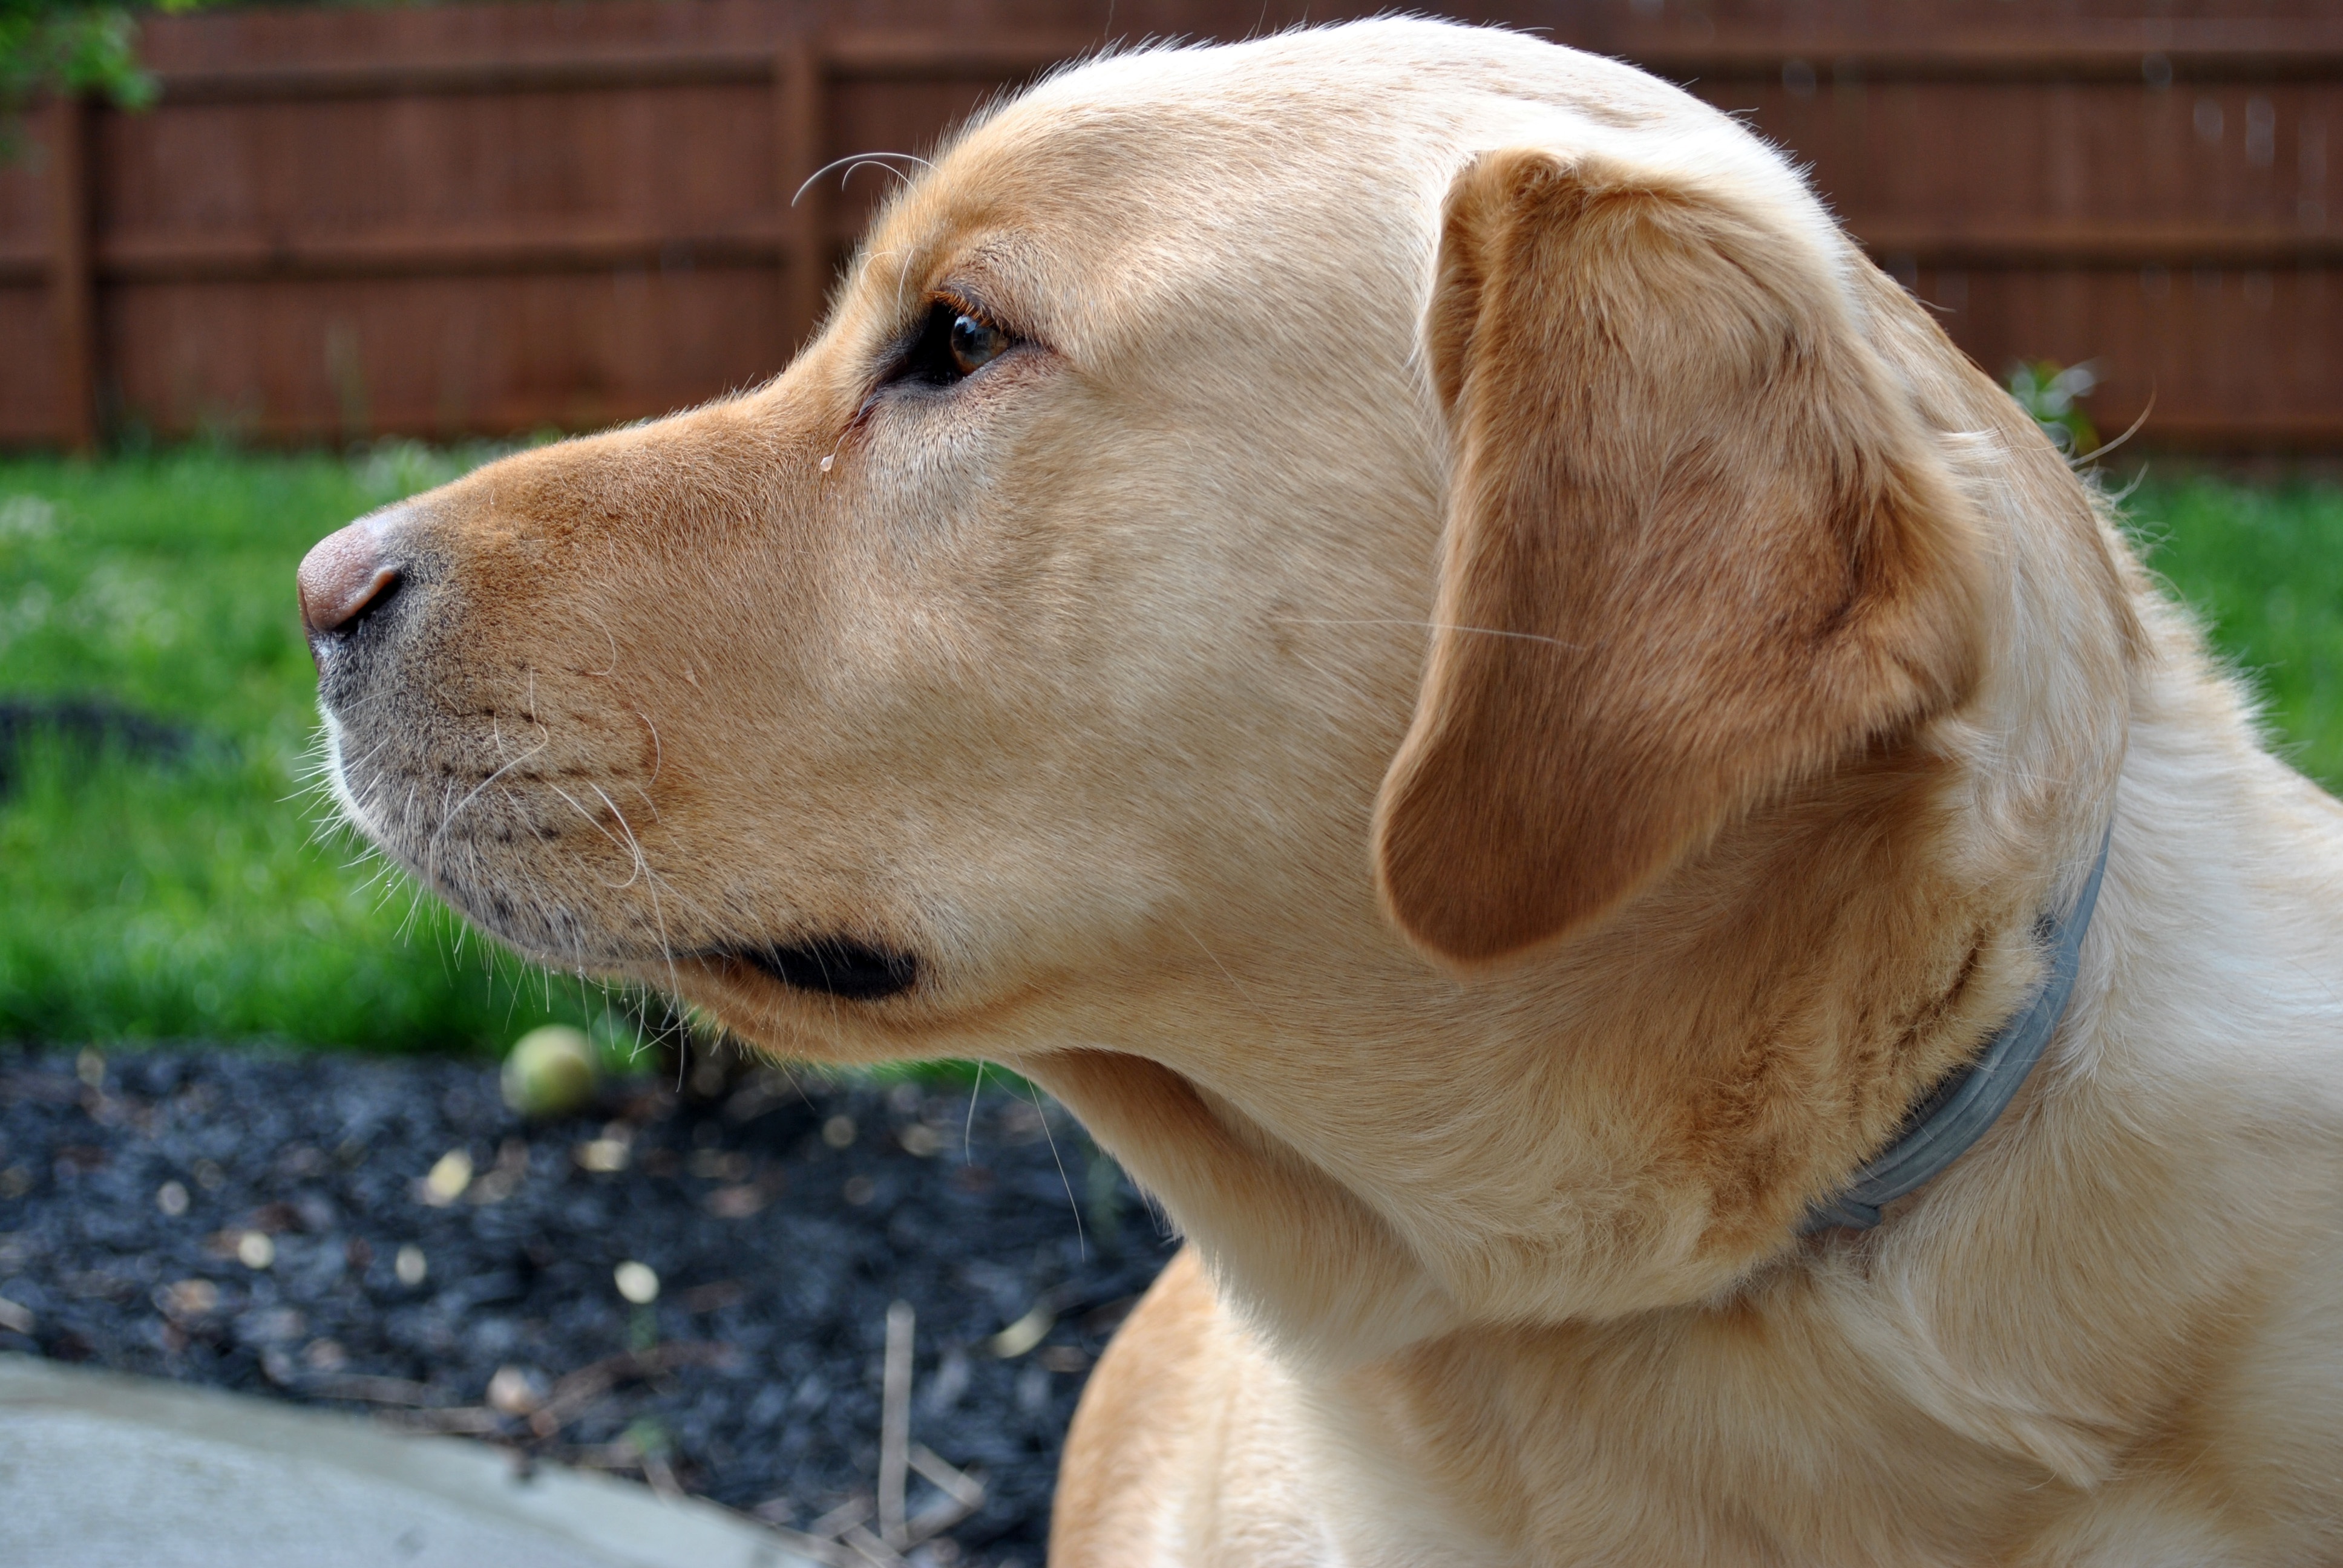
puppy, dog, mammal, nose, golden retriever, snout, vertebrate, labrador retriever, dog breed, retriever, dog like mammal, carnivoran